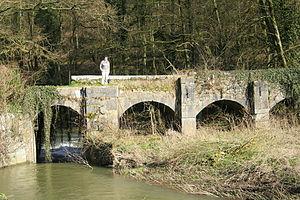
Solre-Saint-Géry, Belgique, le vieux pont sur la Hantes.
La Hantes ou Hante est une rivière de Belgique et de France, affluent de la Sambre faisant partie du bassin versant de la Meuse. Elle prend naissance à la ferme d'Hurtau à Froidchapelle, traverse l'extrémité est du département du Nord et rentre en Belgique où elle conflue dans la Sambre, à Labuissière dans la commune de Merbes-le-Château.